Malaguni River

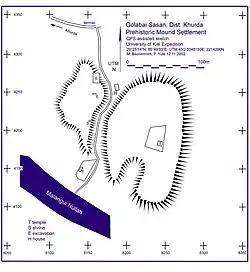
Malangui Nullah at Golabai

The Malaguni River (Mallaguni, Malangui) is a Nullah or hill stream in Khurda District, Odisha state of India. It originates on the border of Ganjam District and Khurda District. It flows northeast, east and southeast through Khurda Tahasil, passes historic Golabai Sassan and joins the Daya River at , north of Balabhadrapur village in Puri District. The Daya then flows southwest into Chilika Lake, which then flows into the Bay of Bengal.